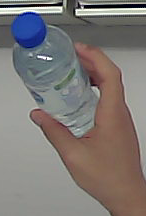
Product: nestle_water